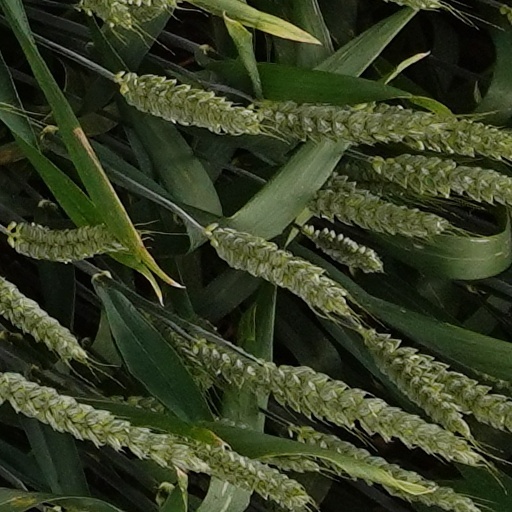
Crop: wheat